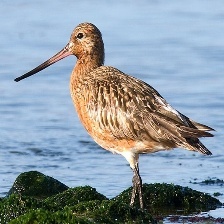
Species: BAR-TAILED GODWIT
Scientific name: LIMOSA LAPPONICA